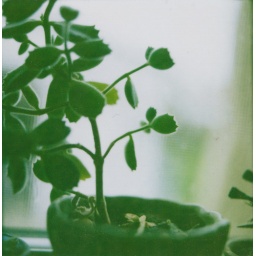
a weird plant my parents have in their kitchen